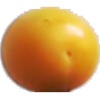
Label: cherry_wax_yellow